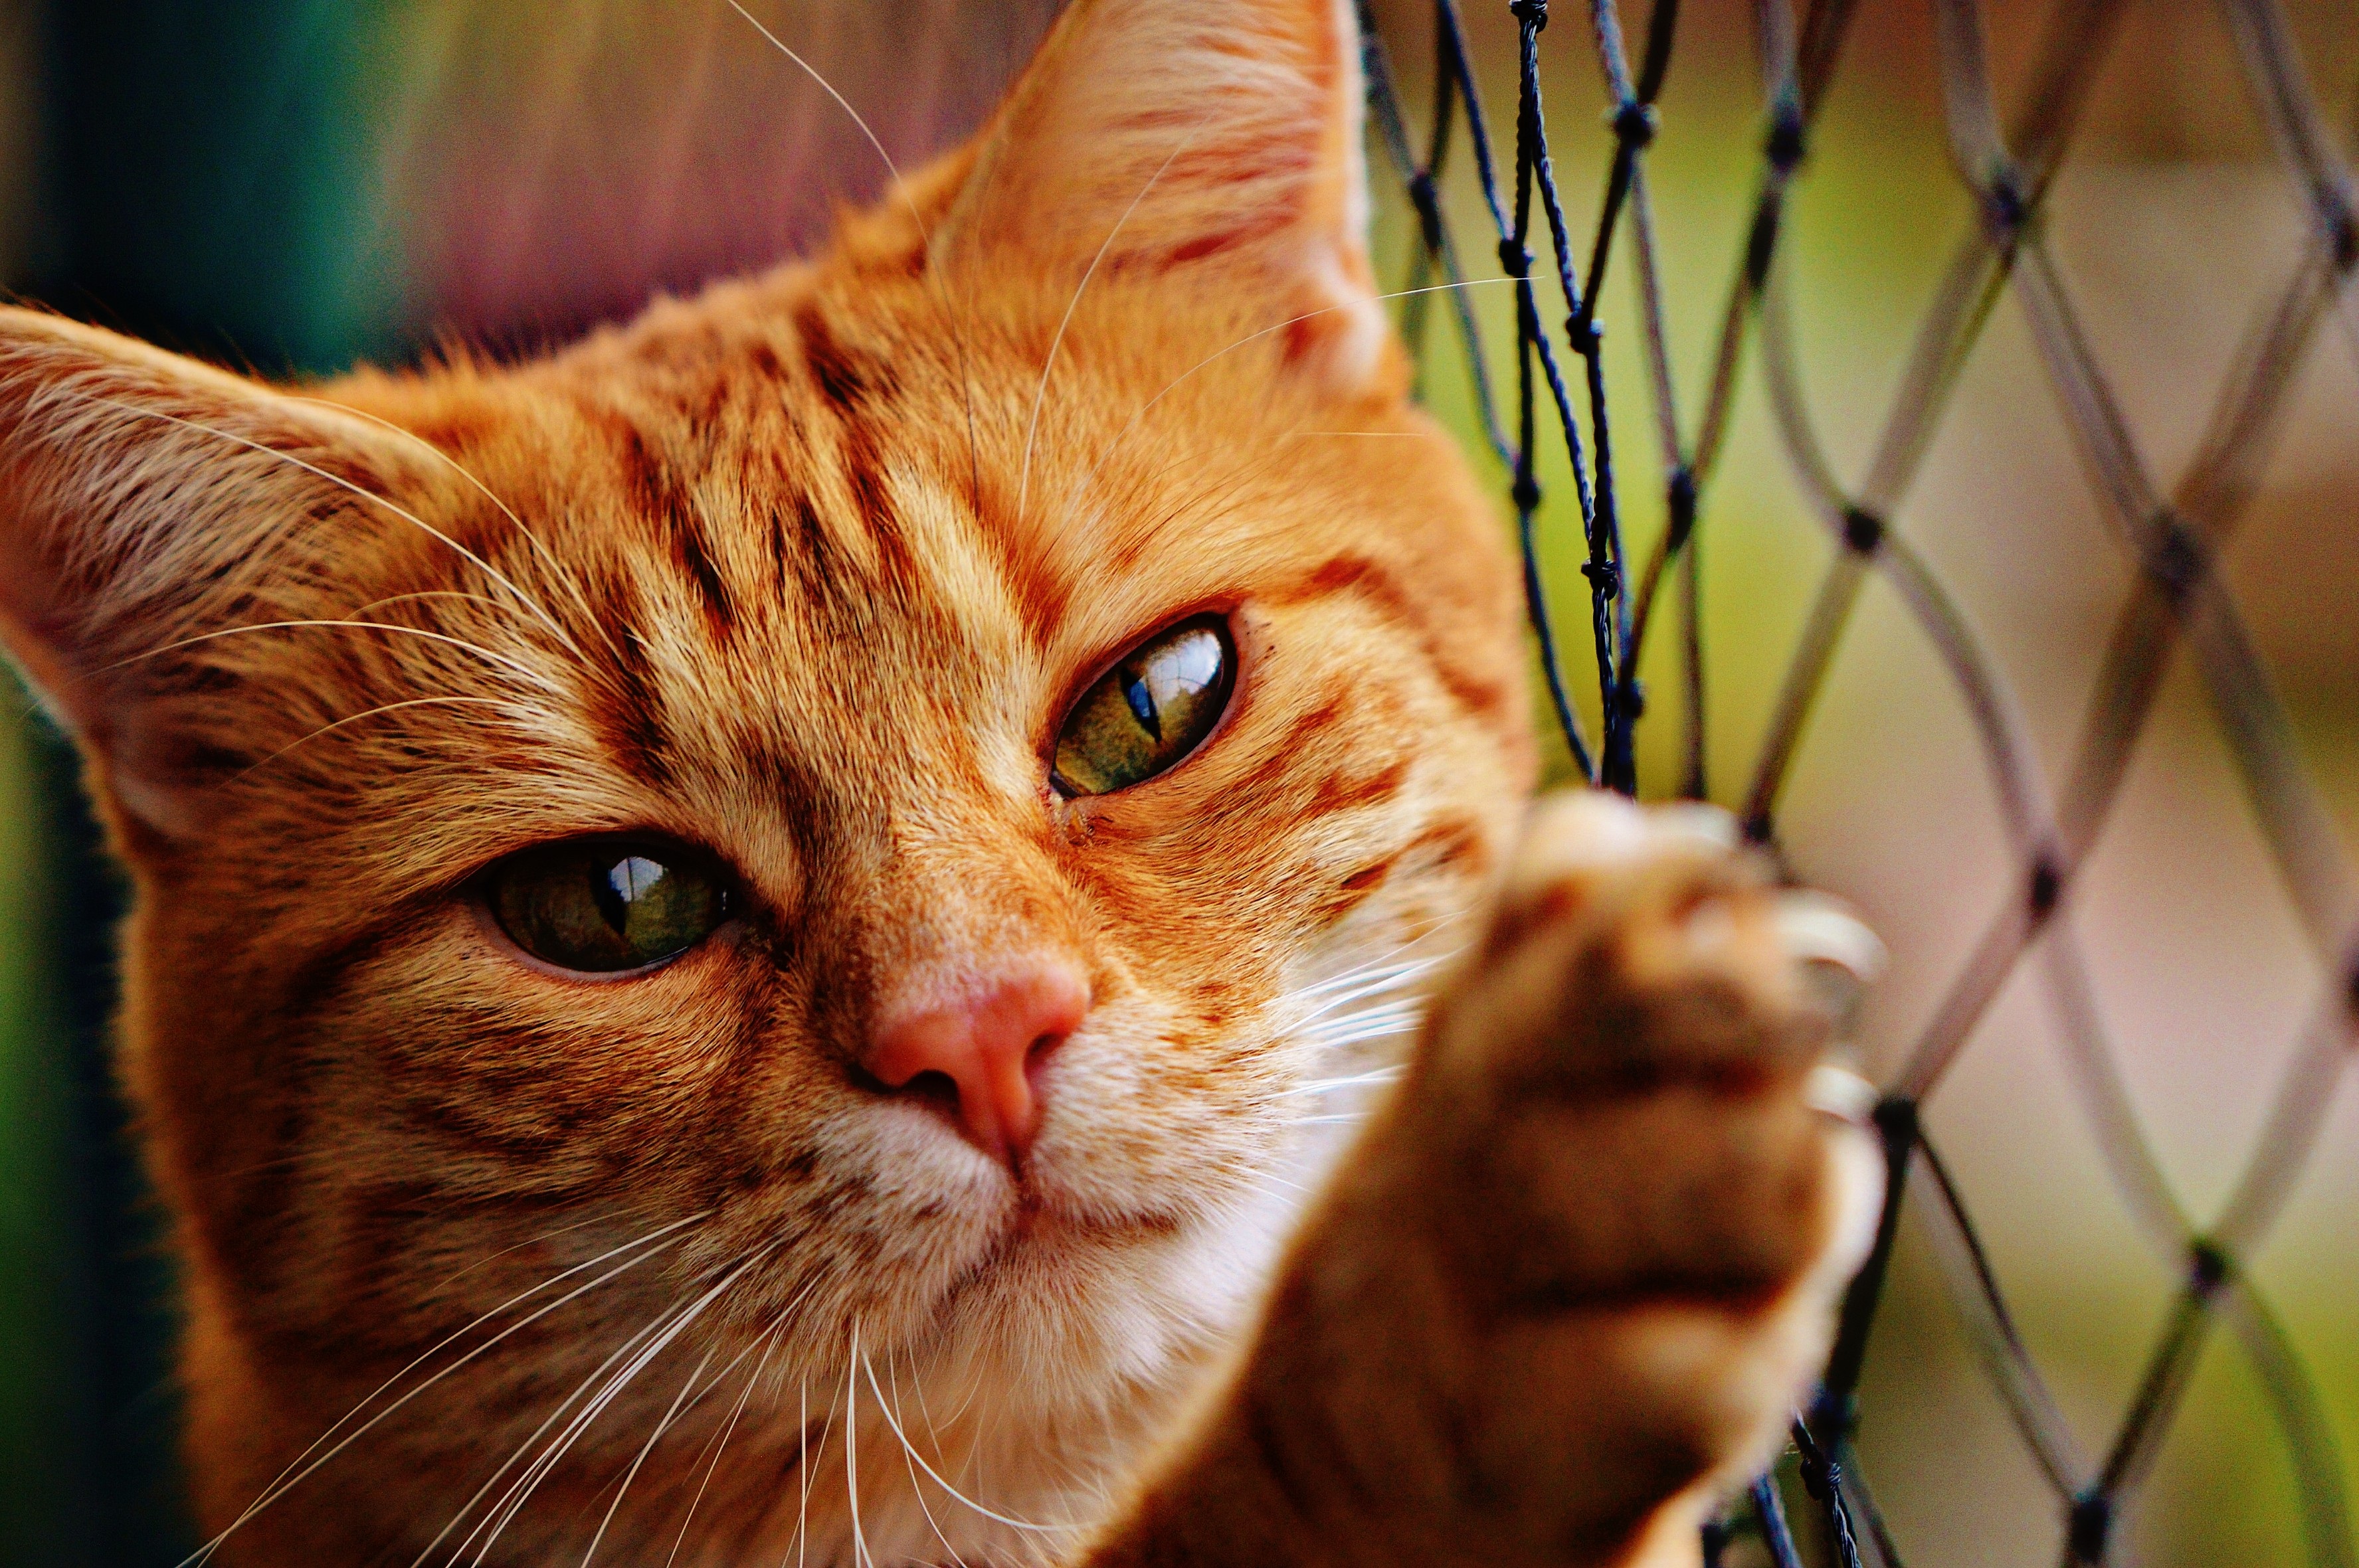
sweet, animal, cute, pet, fur, red, kitten, cat, mammal, fauna, playful, close up, nose, whiskers, tiger, eye, adidas, skin, vertebrate, cuddly, animal world, domestic cat, mackerel, cat face, young cat, red mackerel tabby, red cat, tabby cat, bengal, small to medium sized cats, cat like mammal